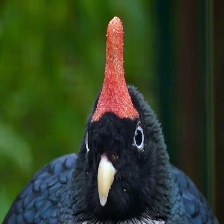
Species: HORNED GUAN
Scientific name: OREOPHASIS DERBIANUS